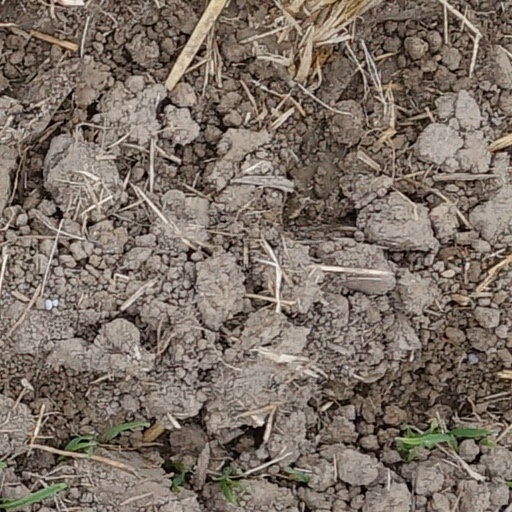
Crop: wheat